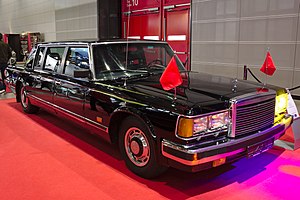
ZIL-41047
ZIL-41047
ZIL-41047 er en russisk limousine som vejer 3.550 kg uden passagerer hvilket bl.a giver V8-motoren på 7,7 liter en hastighed på 190 km/t.